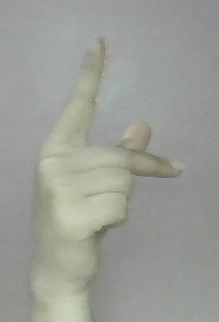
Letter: dha